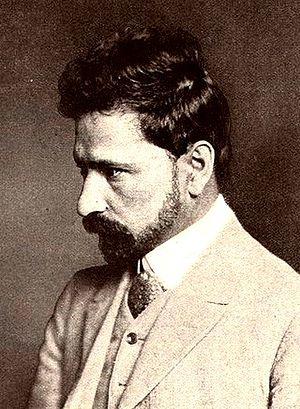
Gueorgui Apollonovitch Gapone, né le 5 février 1870 et mort le 28 mars 1906 à Ozerki dans la banlieue de Saint-Pétersbourg, est un prêtre orthodoxe russe.